Torf-Einarr

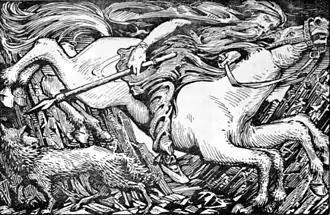
"Odin Rides to Hel" (1908) by W. G. Collingwood

After Einarr had settled in Orkney two of Harald Finehair's unruly sons, Halvdan Hålegg (English: Hálfdan Longlegs) and Gudrød Ljome (English: Gudrod the Gleaming), killed Einarr's father Rognvald by trapping him in his house and setting it alight. Gudrød took possession of Rognvald's lands while Hálfdan sailed westwards to Orkney and then displaced Einarr. The sagas say that King Harald, apparently appalled by his sons' actions, overthrew Gudrød and restored Rognvald's lands to his son, Thorir. From a base in Caithness on the Scottish mainland Einarr resisted Hálfdan's occupation of the islands. After winning a battle at sea, and a ruthless campaign on land, Einarr spied Hálfdan hiding on North Ronaldsay. The sagas claim that Hálfdan was captured, and sacrificed to Odin as a blood eagle.